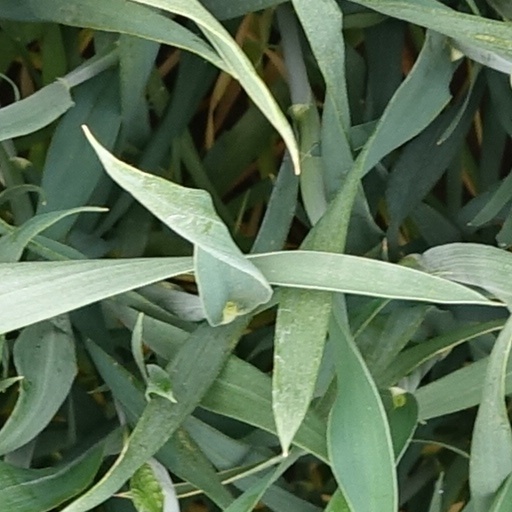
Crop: wheat